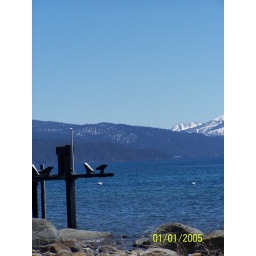
best seat in the house